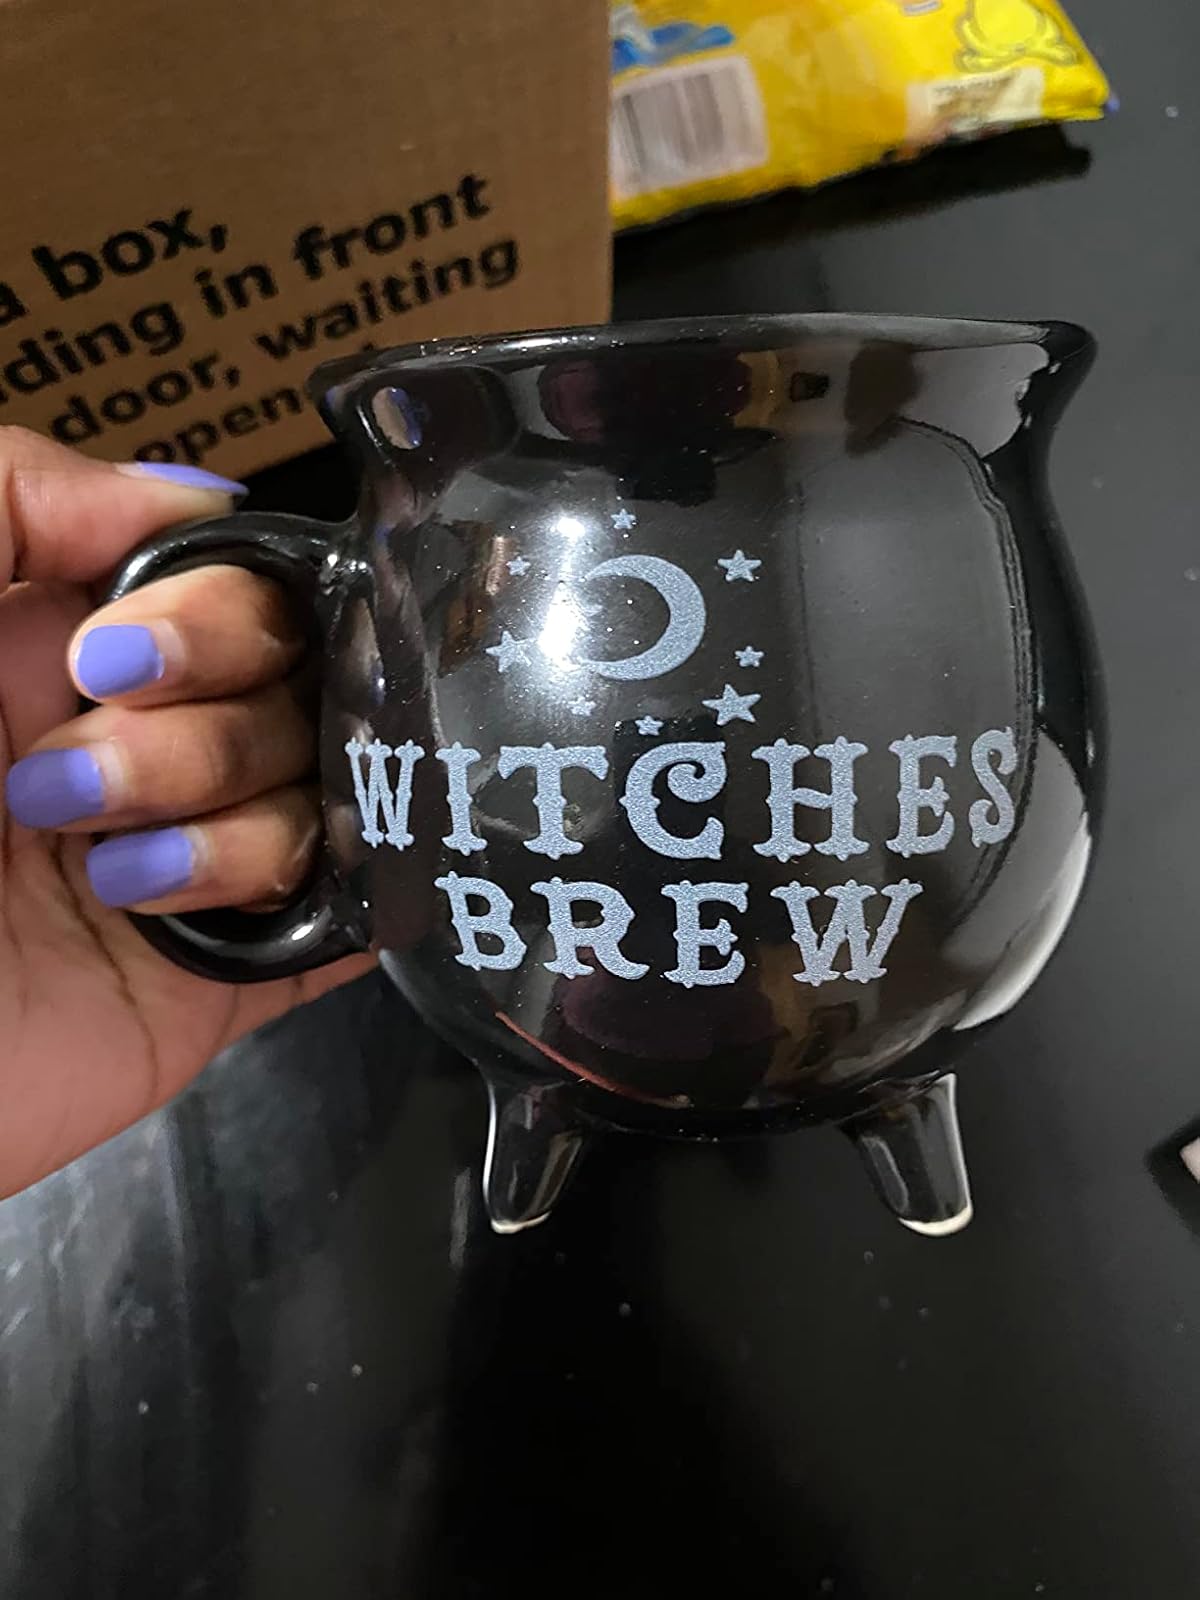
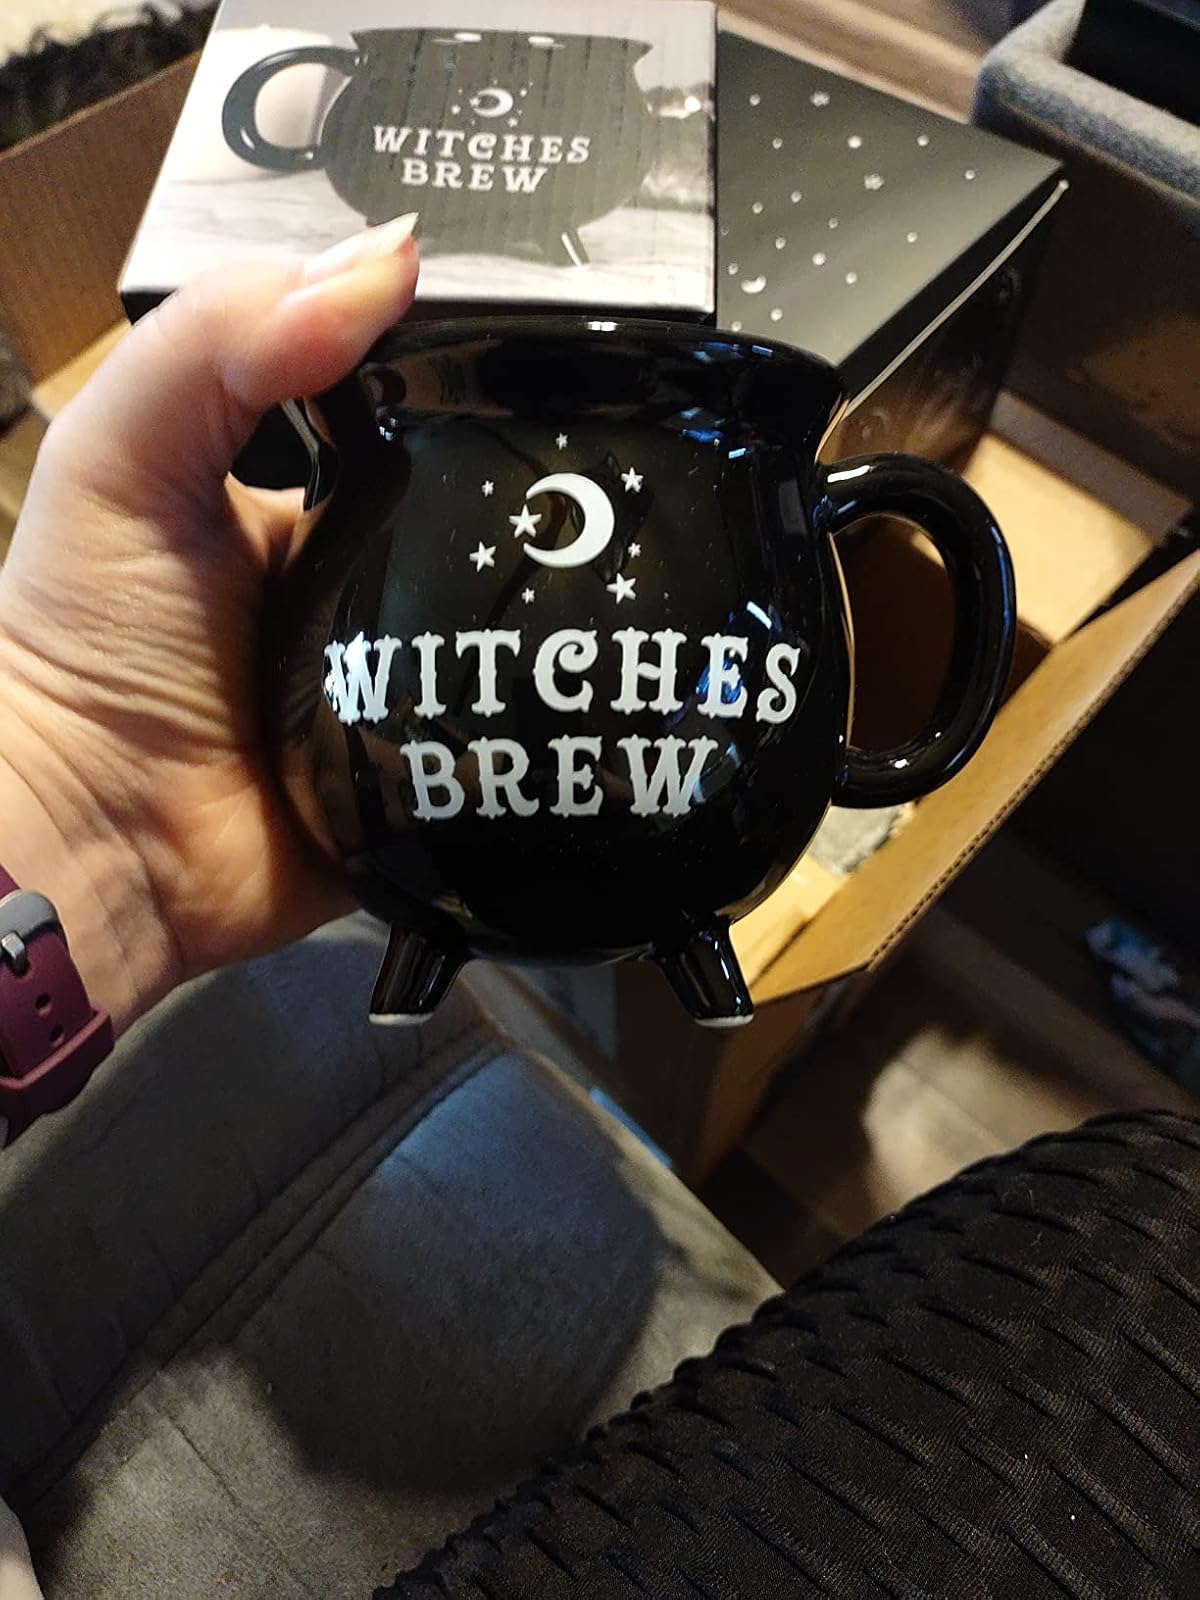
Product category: items_mug
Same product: yes